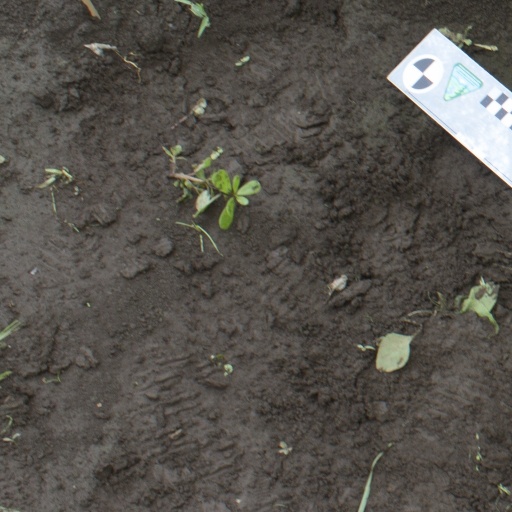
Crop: soybean